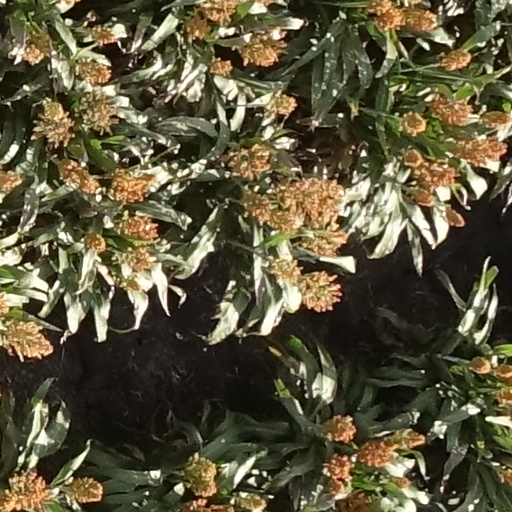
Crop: sorghum